Answer in natural language. How many Doorways are visible in the scene? Choose between the following options: 1, 3, 4, 2 or 0
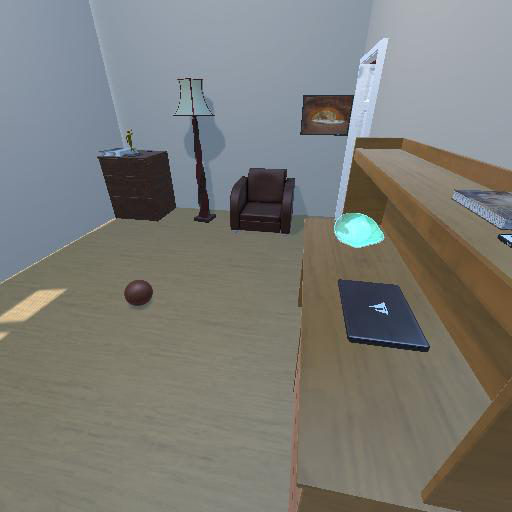
<answer>1</answer>